Liebster Gott, wenn werd ich sterben, BWV 8

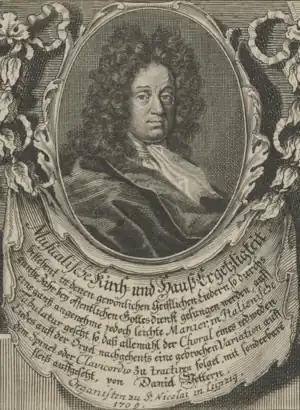
Daniel Vetter, composer of the hymn

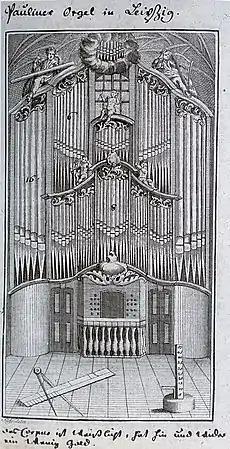
J. A. Silbermann, engraving . Johann Scheibe's organ in St Paul's Church, Leipzig, rebuilt 1710–1716 under Vetter's supervision and evaluated by Bach in 1717.

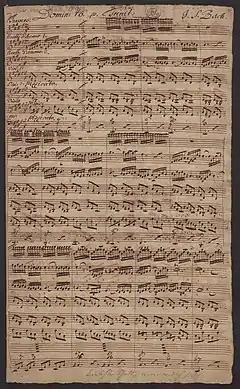
Opening movement of BWV 8, copyist C. F. Barth,

All of Bach's cantatas for the Trinity XVI occasion meditate on death, a theme linked to the Gospel reading. In Bach's day, a common interpretation of the Gospel reading was that it prefigured Christ resurrecting the faithful to eternal life, and in this sense the reading inspired a longing for death: an early death meant one would be sooner close to this desired resurrection. Two cantatas for the Trinity XVI occasion, composed by Bach before BWV 8, take this approach on the theme of death: